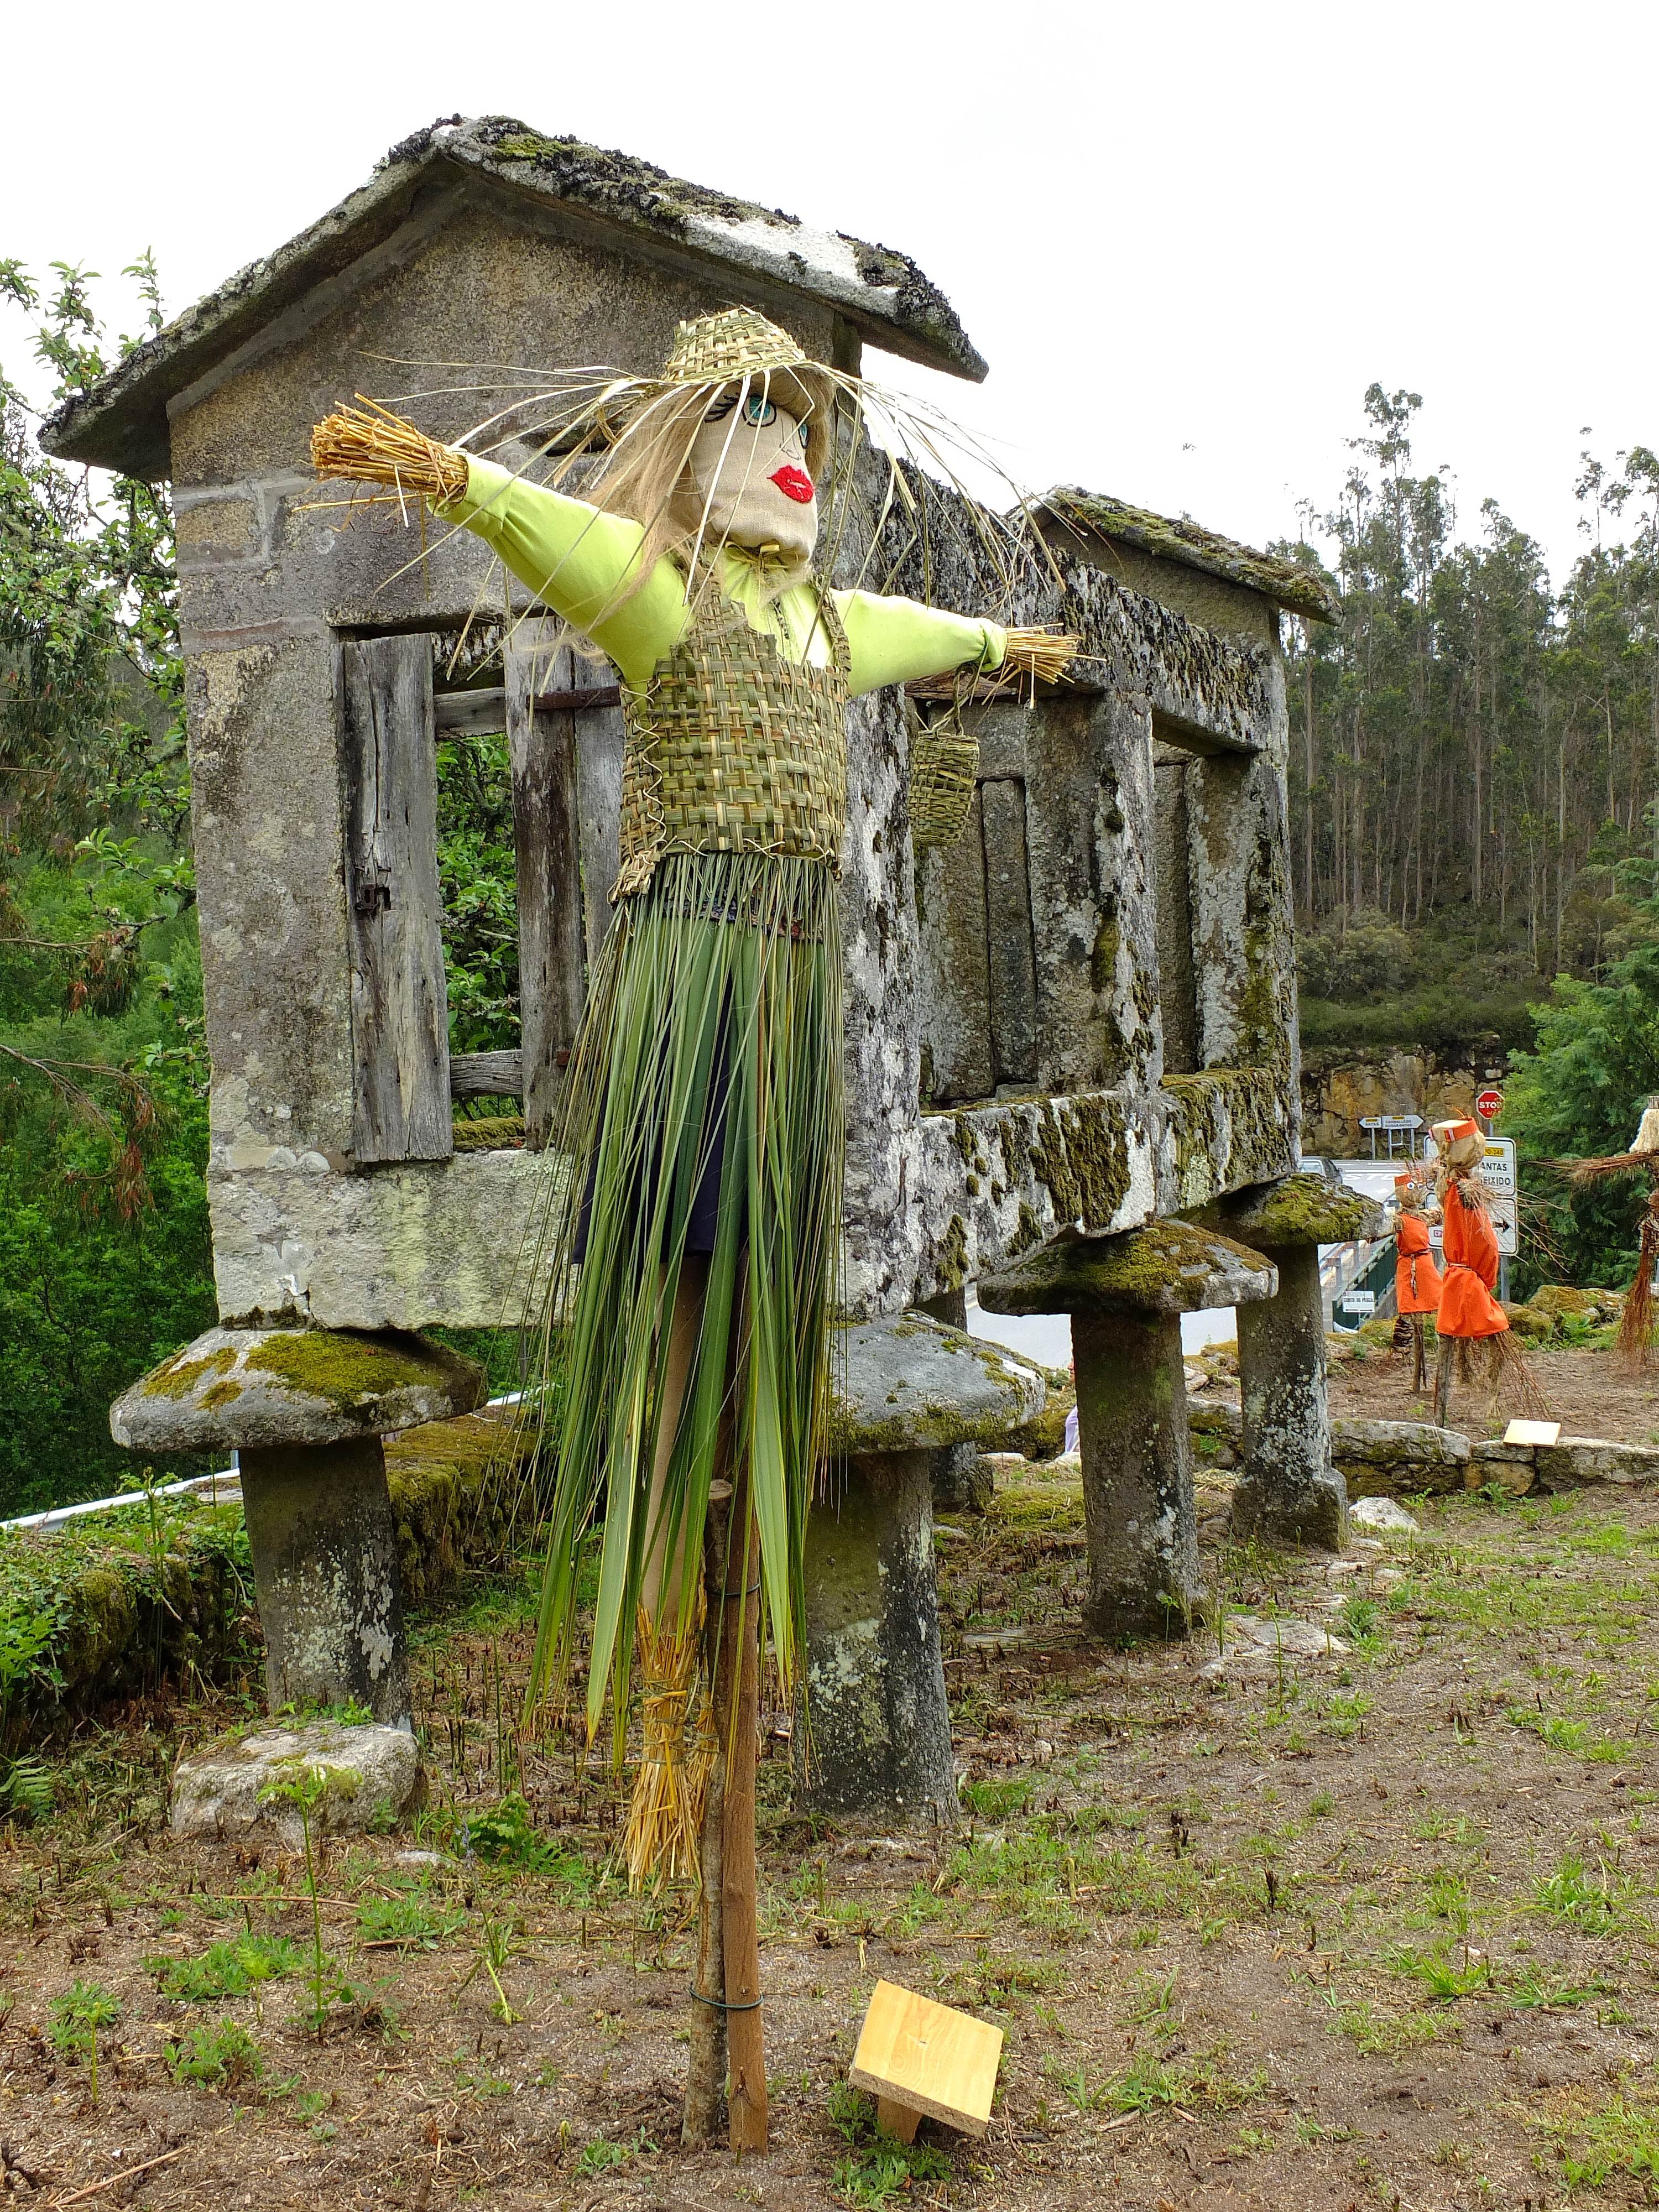
landscape, village, statue, garden, place of worship, sculpture, spain, temple, shrine, paisajes, ggl1, gaby1, fujifilmxs1, espantallos, asociaci nculturalr obarbeira, espantap jaros